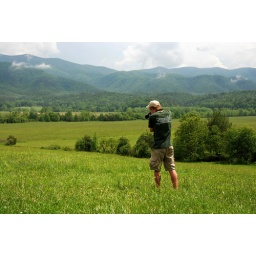
Cades Cove, Great Smokey Mountains National Park-Taken by my dad while I was chasing a butterfly in the grass